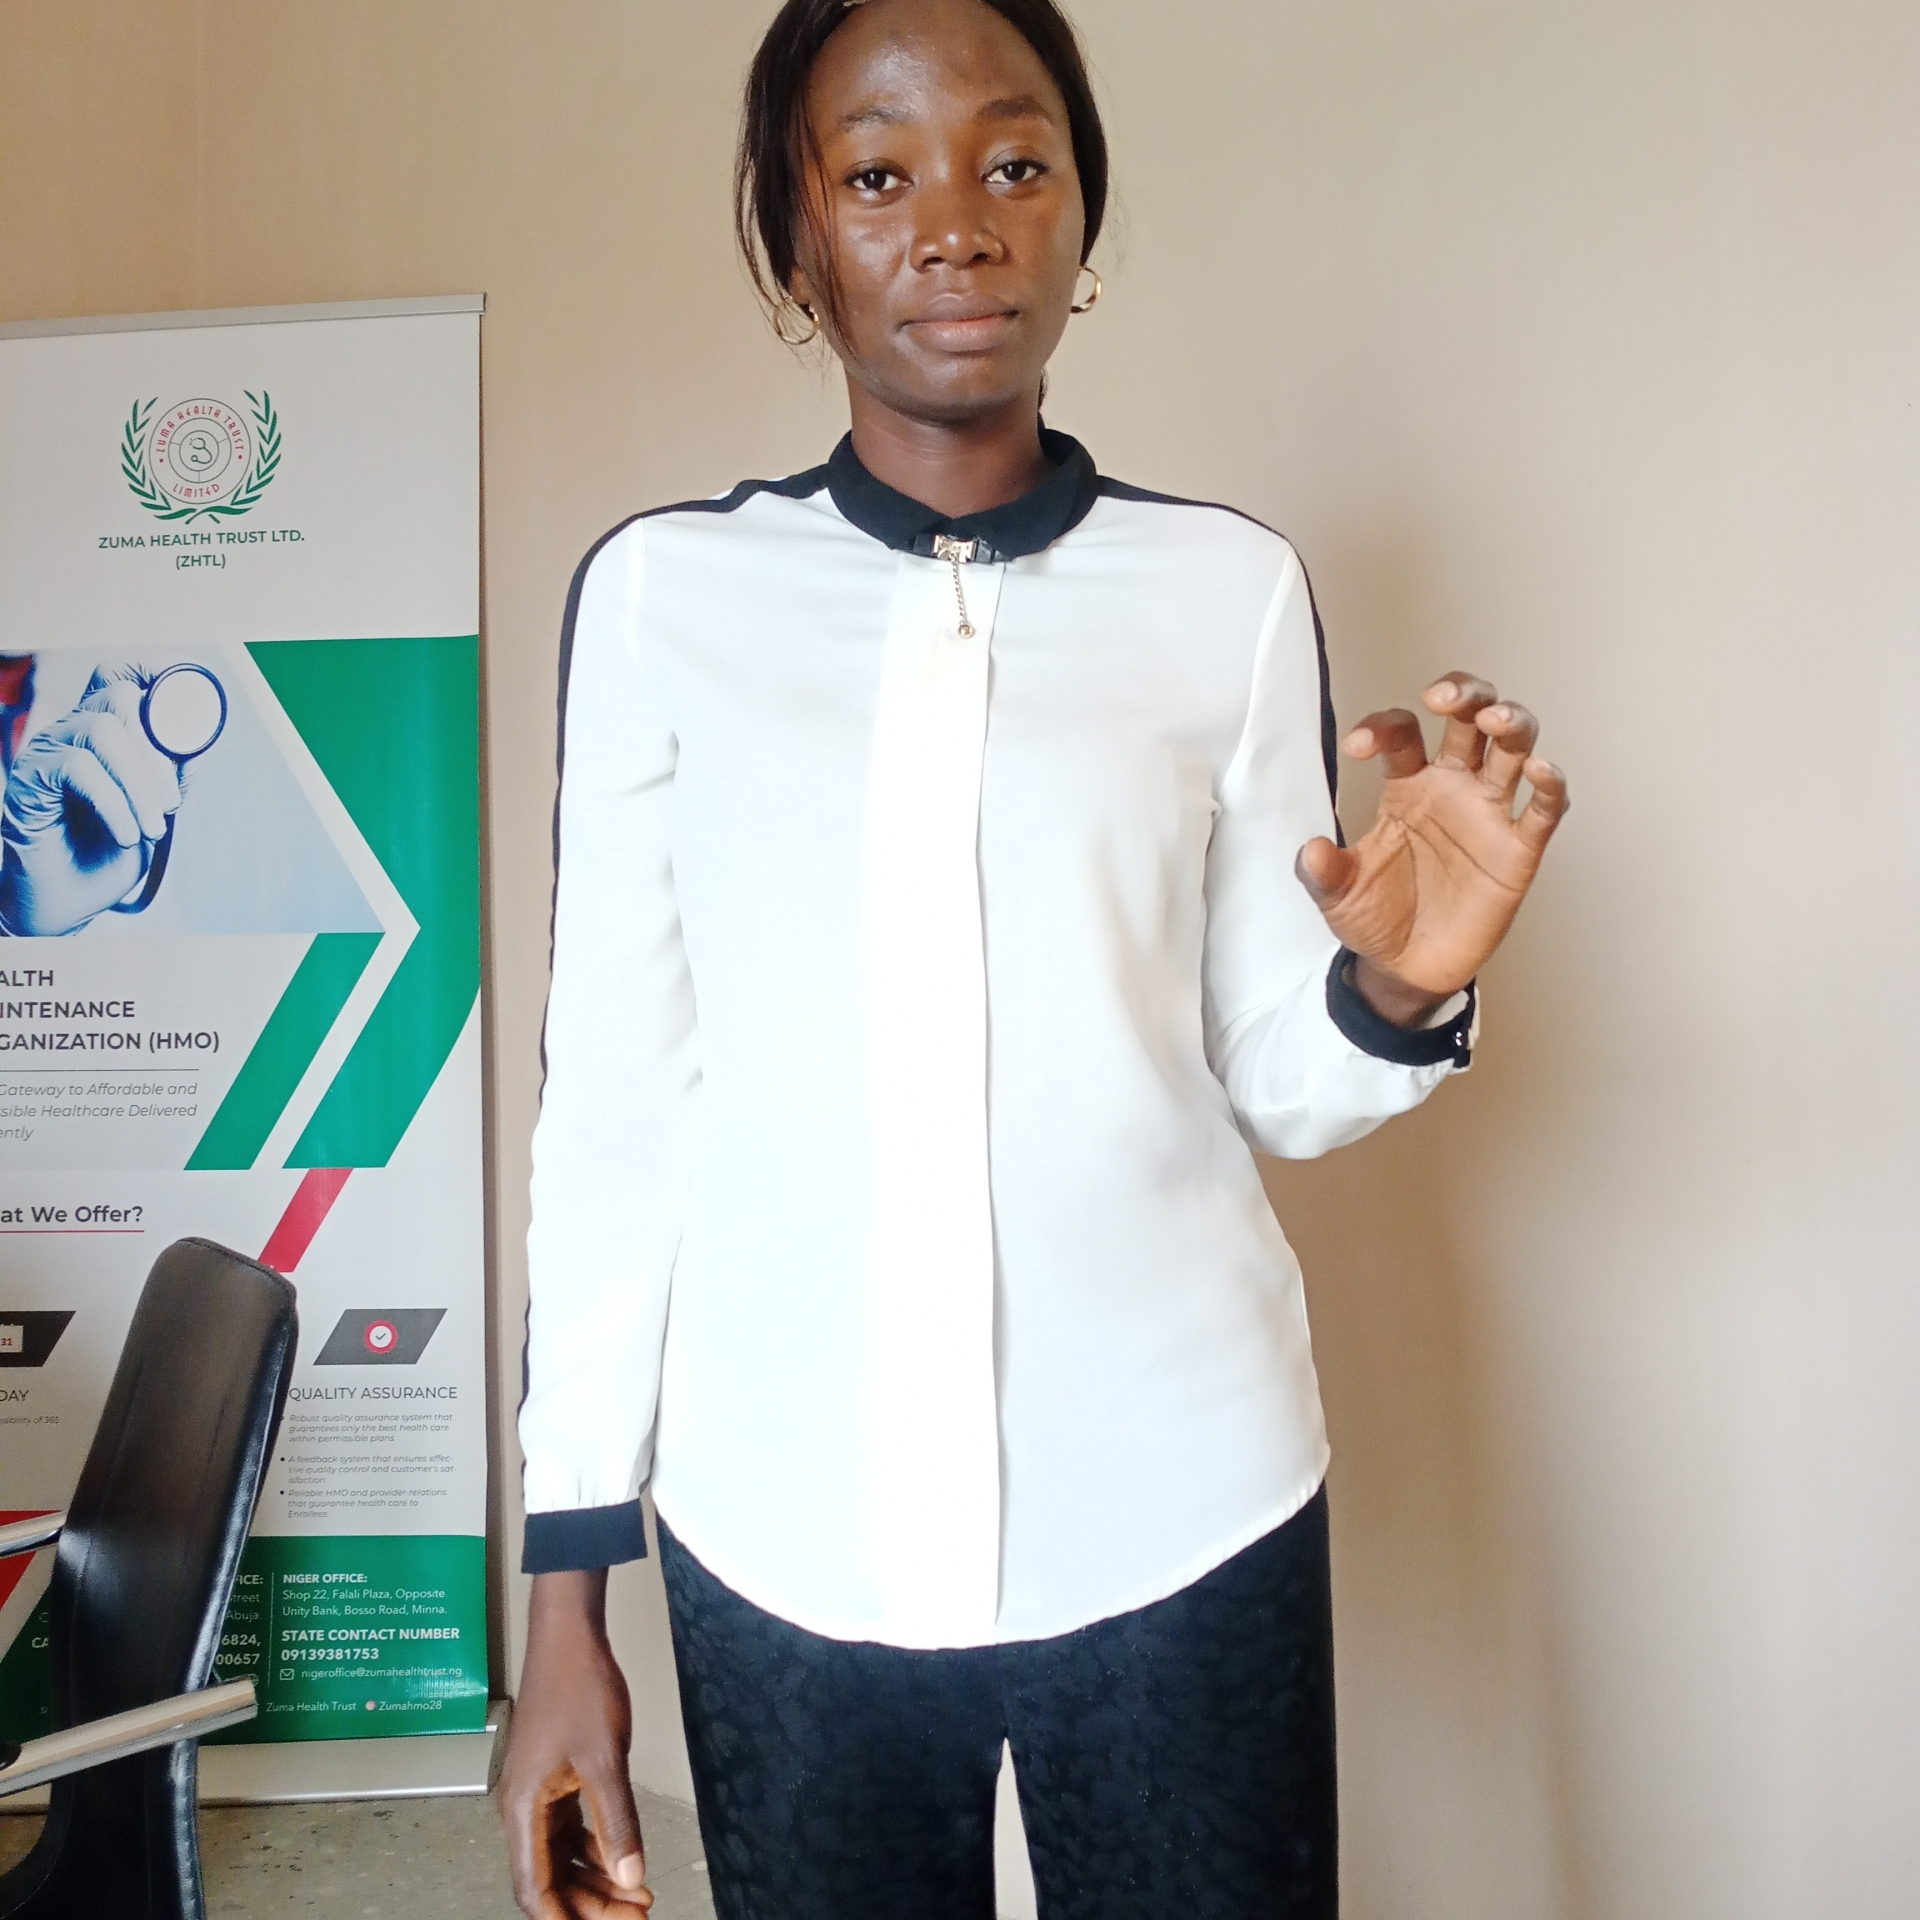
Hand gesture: grabbing